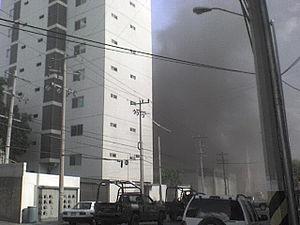
L'attentat de Monterrey de 2011 a eu lieu le 25 août 2011 au casino Royale de Monterrey, dans l'État mexicain du Nuevo León. Il a provoqué la mort d'au moins 53 personnes, selon les autorités.